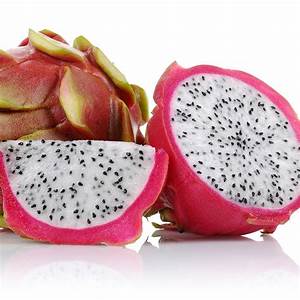
Label: Dragonfruit